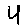
Label: 4